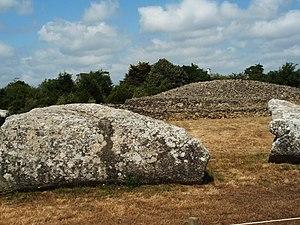
700 000 av. J.-C. : plus anciens galets sommairement taillés.
Locmariaquer [lɔkmaʁjakɛʁ] est une commune française située dans le département du Morbihan, en région Bretagne.
La Table des Marchand est un vaste dolmen situé sur le site mégalithique de Locmariaquer, dans le département français du Morbihan. Le nom vient du patronyme d’une famille liée à cet endroit.